Tom Brady

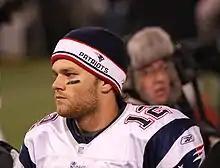
Brady during his first MVP season in 2007

On the Patriots, Brady and head coach Bill Belichick formed the NFL's most successful quarterback–head coach tandem, leading the team's dynasty from 2001 to 2019, commonly referred to as the Brady–Belichick era. The Patriots' dynasty is one of the greatest in sports history, with Brady's contributions helping the team set records for Super Bowl appearances (11) and wins (6, tied with the Pittsburgh Steelers). In Brady's first season as the primary starter, the Patriots won their first championship in Super Bowl XXXVI, followed by consecutive titles in 2003 and 2004. The Patriots won an NFL-record 21 consecutive games (regular season and playoffs) during this period, while Brady won his first 10 consecutive postseason games, another record.